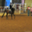
Label: horse